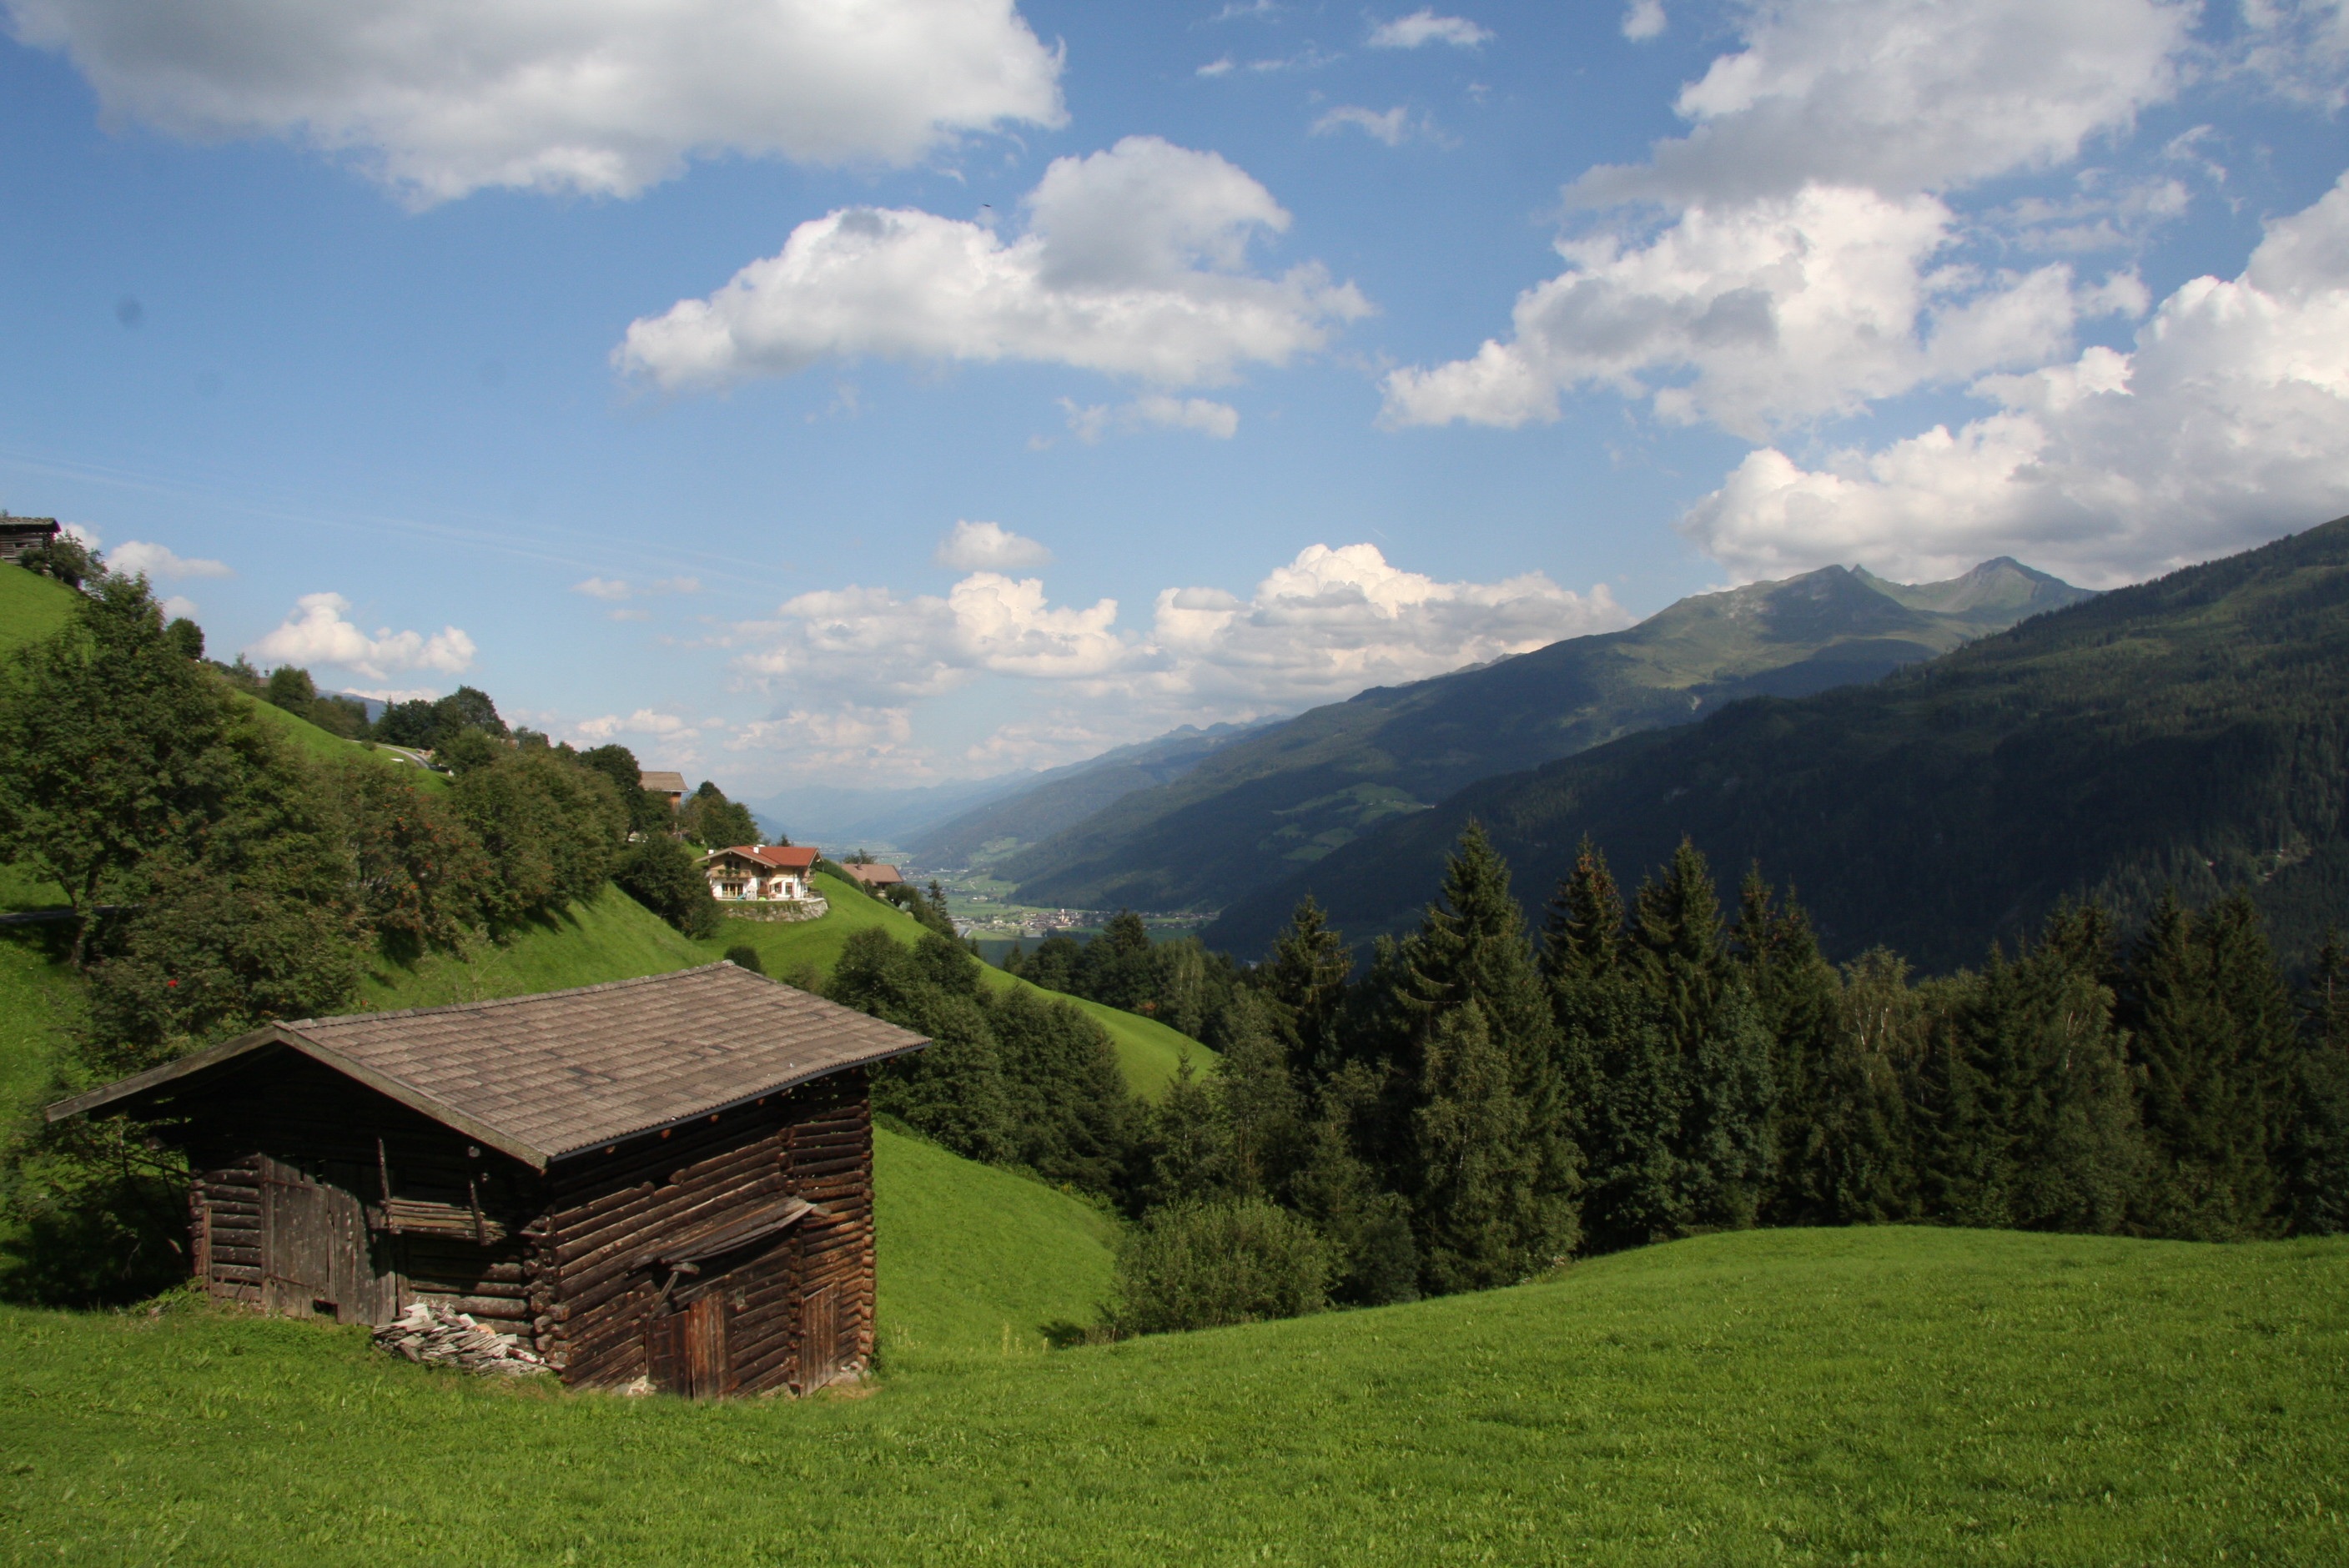
landscape, nature, wilderness, mountain, cloud, sky, field, meadow, hill, valley, mountain range, hut, pasture, highland, ridge, plain, austria, mountains, alps, grassland, plateau, rural area, geographical feature, mountainous landforms